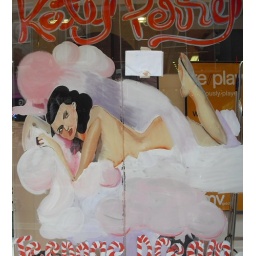
Painting in the window of HMV Grafton street to promote the new Katy Perry album